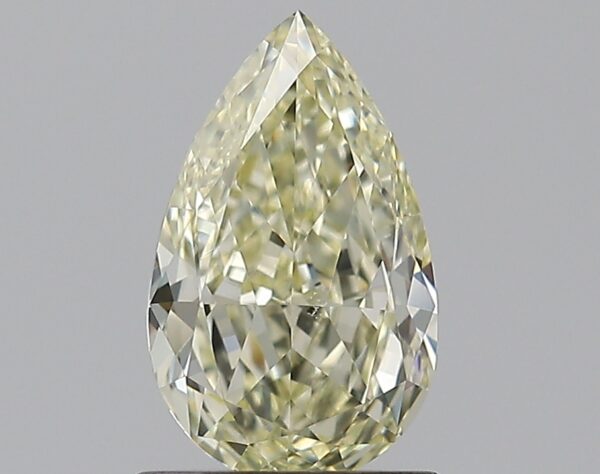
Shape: pear
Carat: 1.01
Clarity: VS2
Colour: U-V
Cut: EX
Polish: EX
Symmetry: GD
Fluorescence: M
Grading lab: GIA
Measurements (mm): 8.52 x 5.24 x 3.1